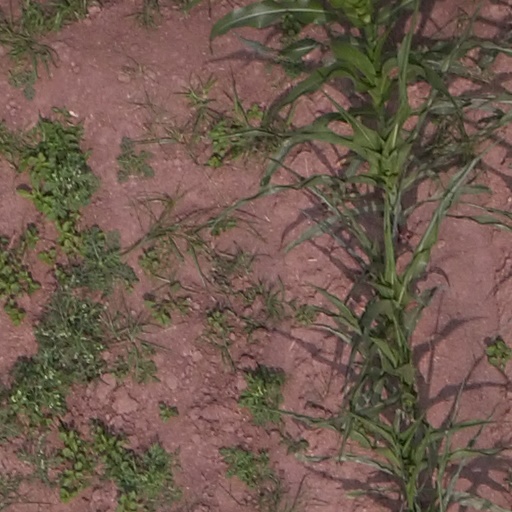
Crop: maize; corn